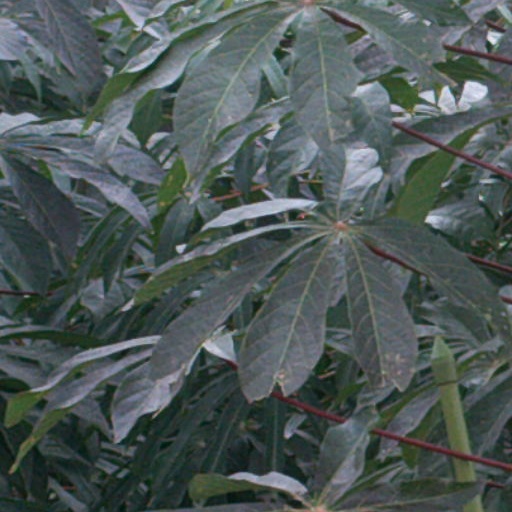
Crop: cassava